Tetsudō-Hakubutsukan Station

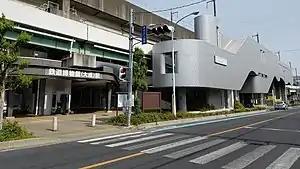
Tetsudō-Hakubutsukan Station in May 2021

is a passenger railway station on the New Shuttle (Ina Line) located in Ōmiya-ku, Saitama, Japan, operated by the Saitama New Urban Transit Company.